Ringstead, Dorset

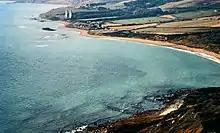
1970 view of West Ringstead from White Nothe, with Ringstead Bay in the foreground and the two radar masts of RAF Ringsteadin the distance

The modern village of Ringstead is located to the west of the original abandoned village, with a few former fishermen's cottages and holiday homes. The beach, although mostly shingle, is popular with holidaymakers. During World War II and the Cold War, a radar station, known as RAF Ringstead, was located at Ringstead.